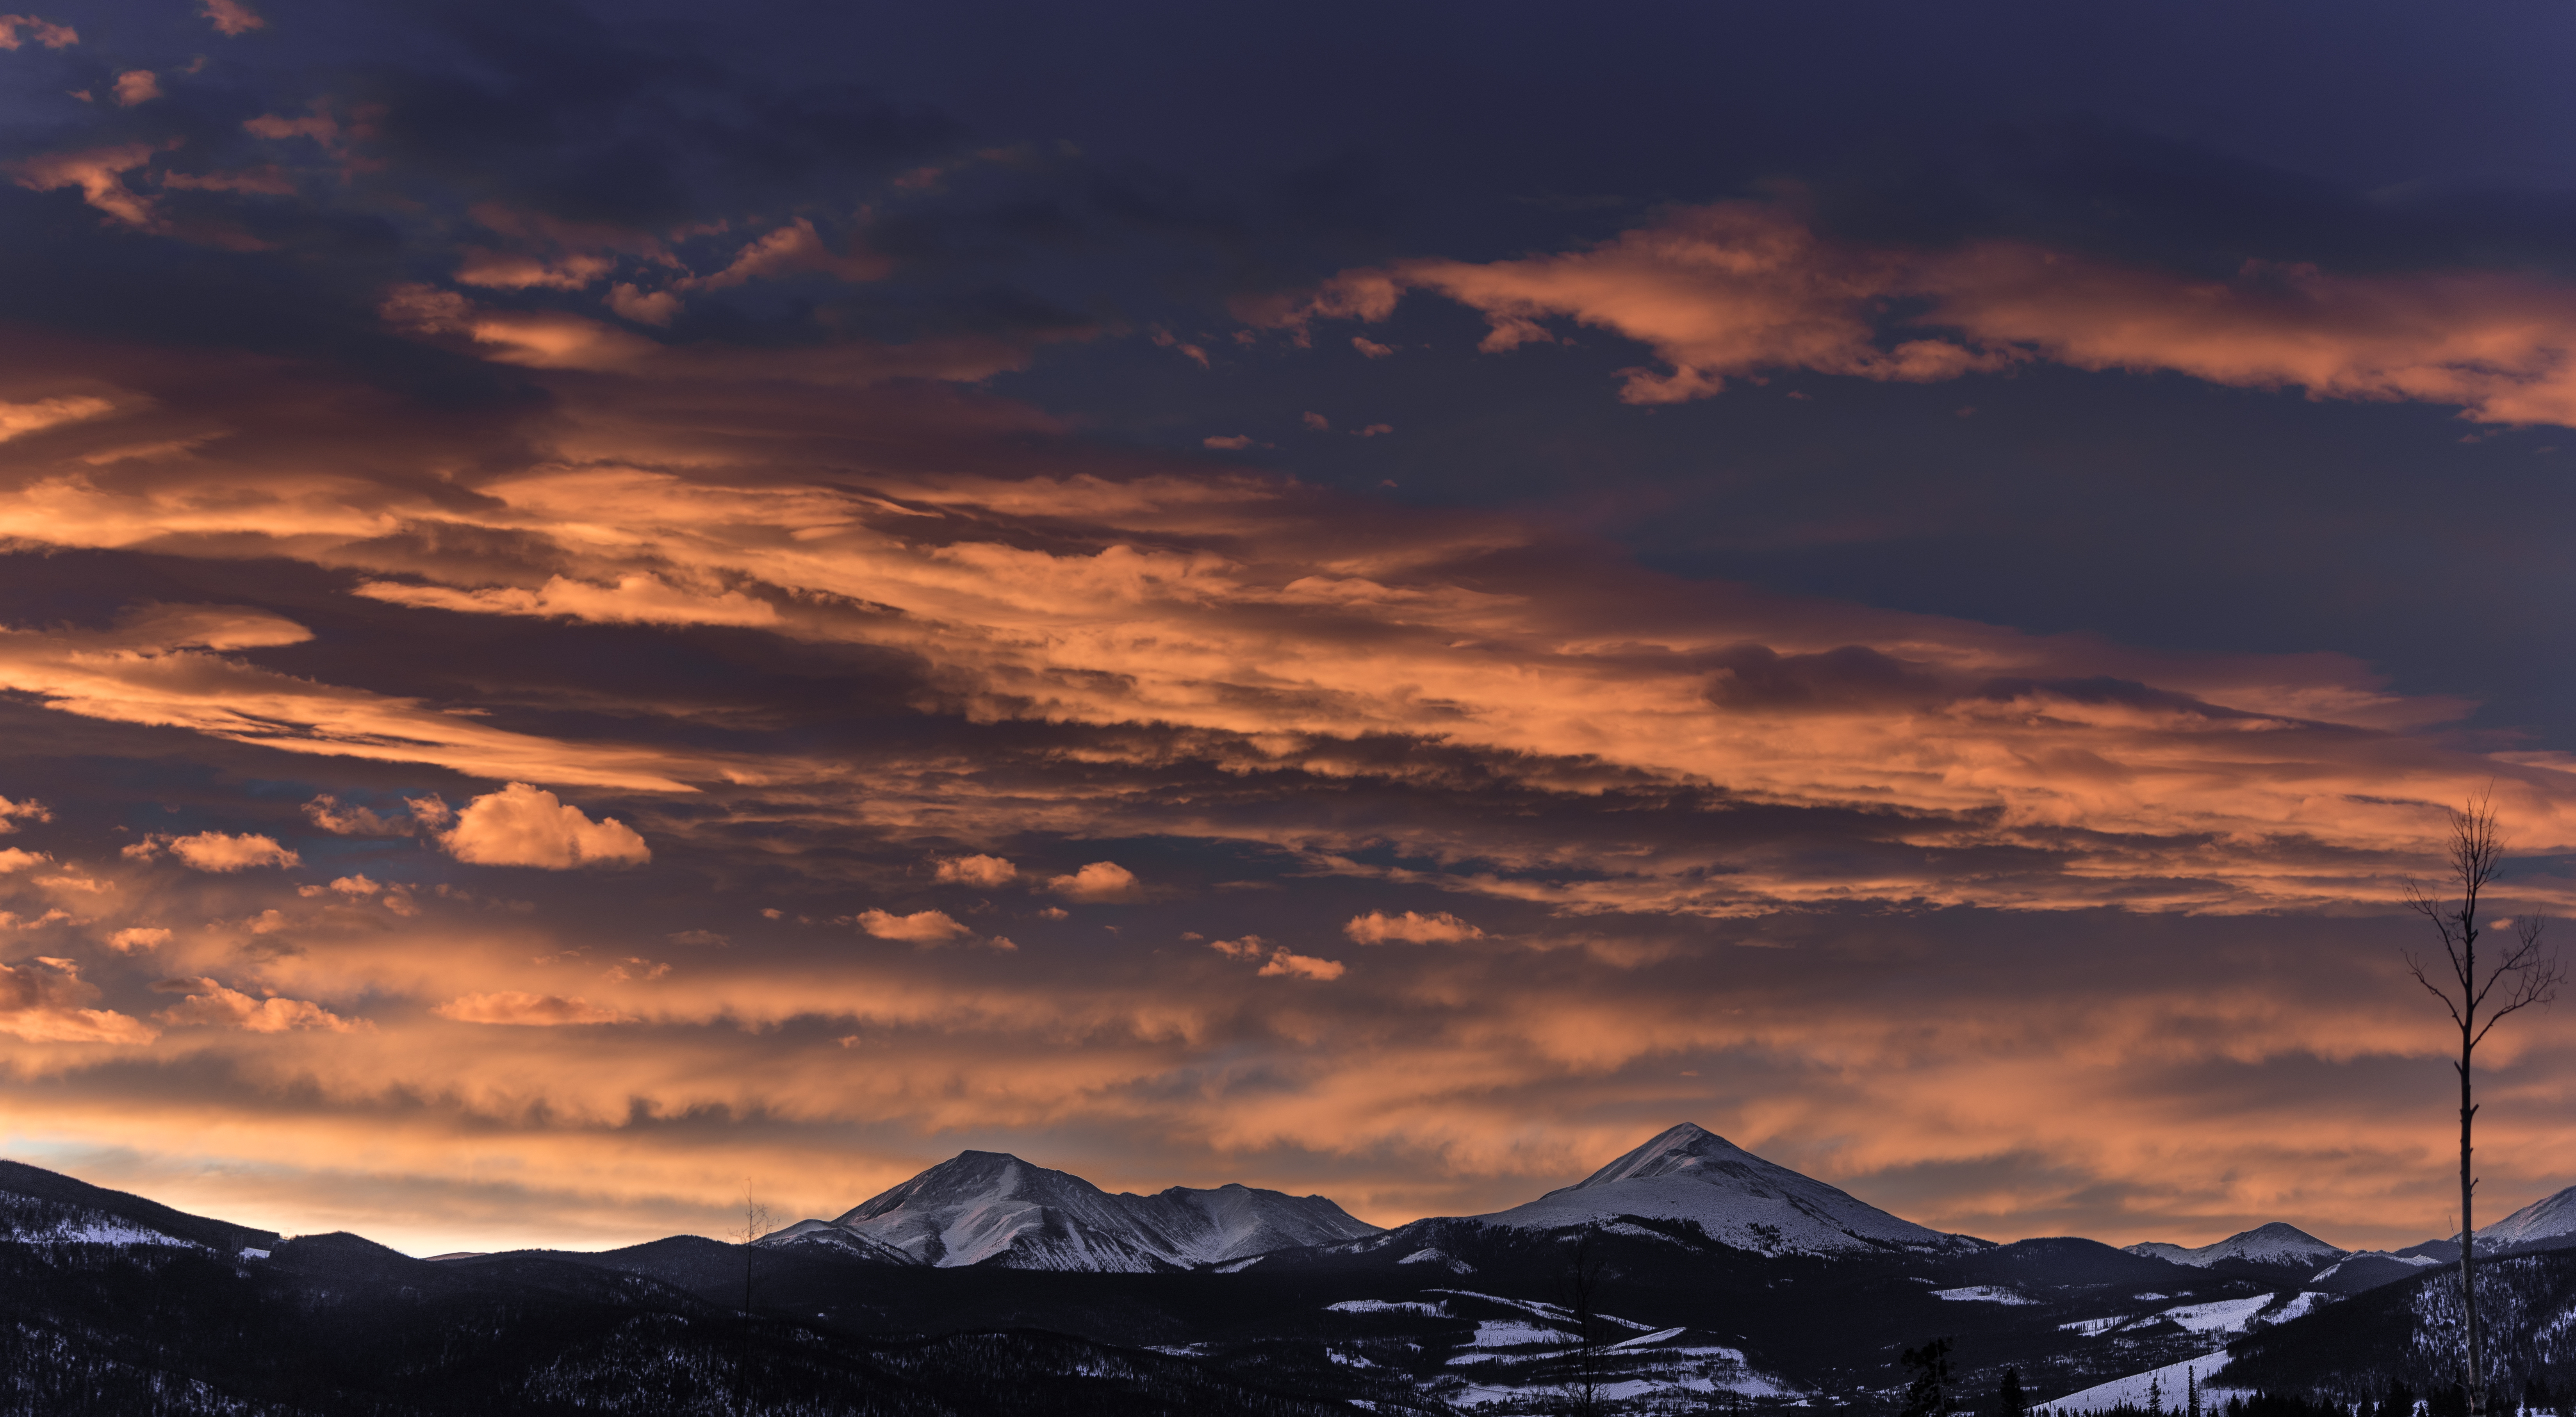
horizon, mountain, cloud, sky, sunrise, sunset, sunlight, cloudy, morning, dawn, atmosphere, mountain range, dusk, evening, orange, afterglow, meteorological phenomenon, mountainous landforms, red sky at morning